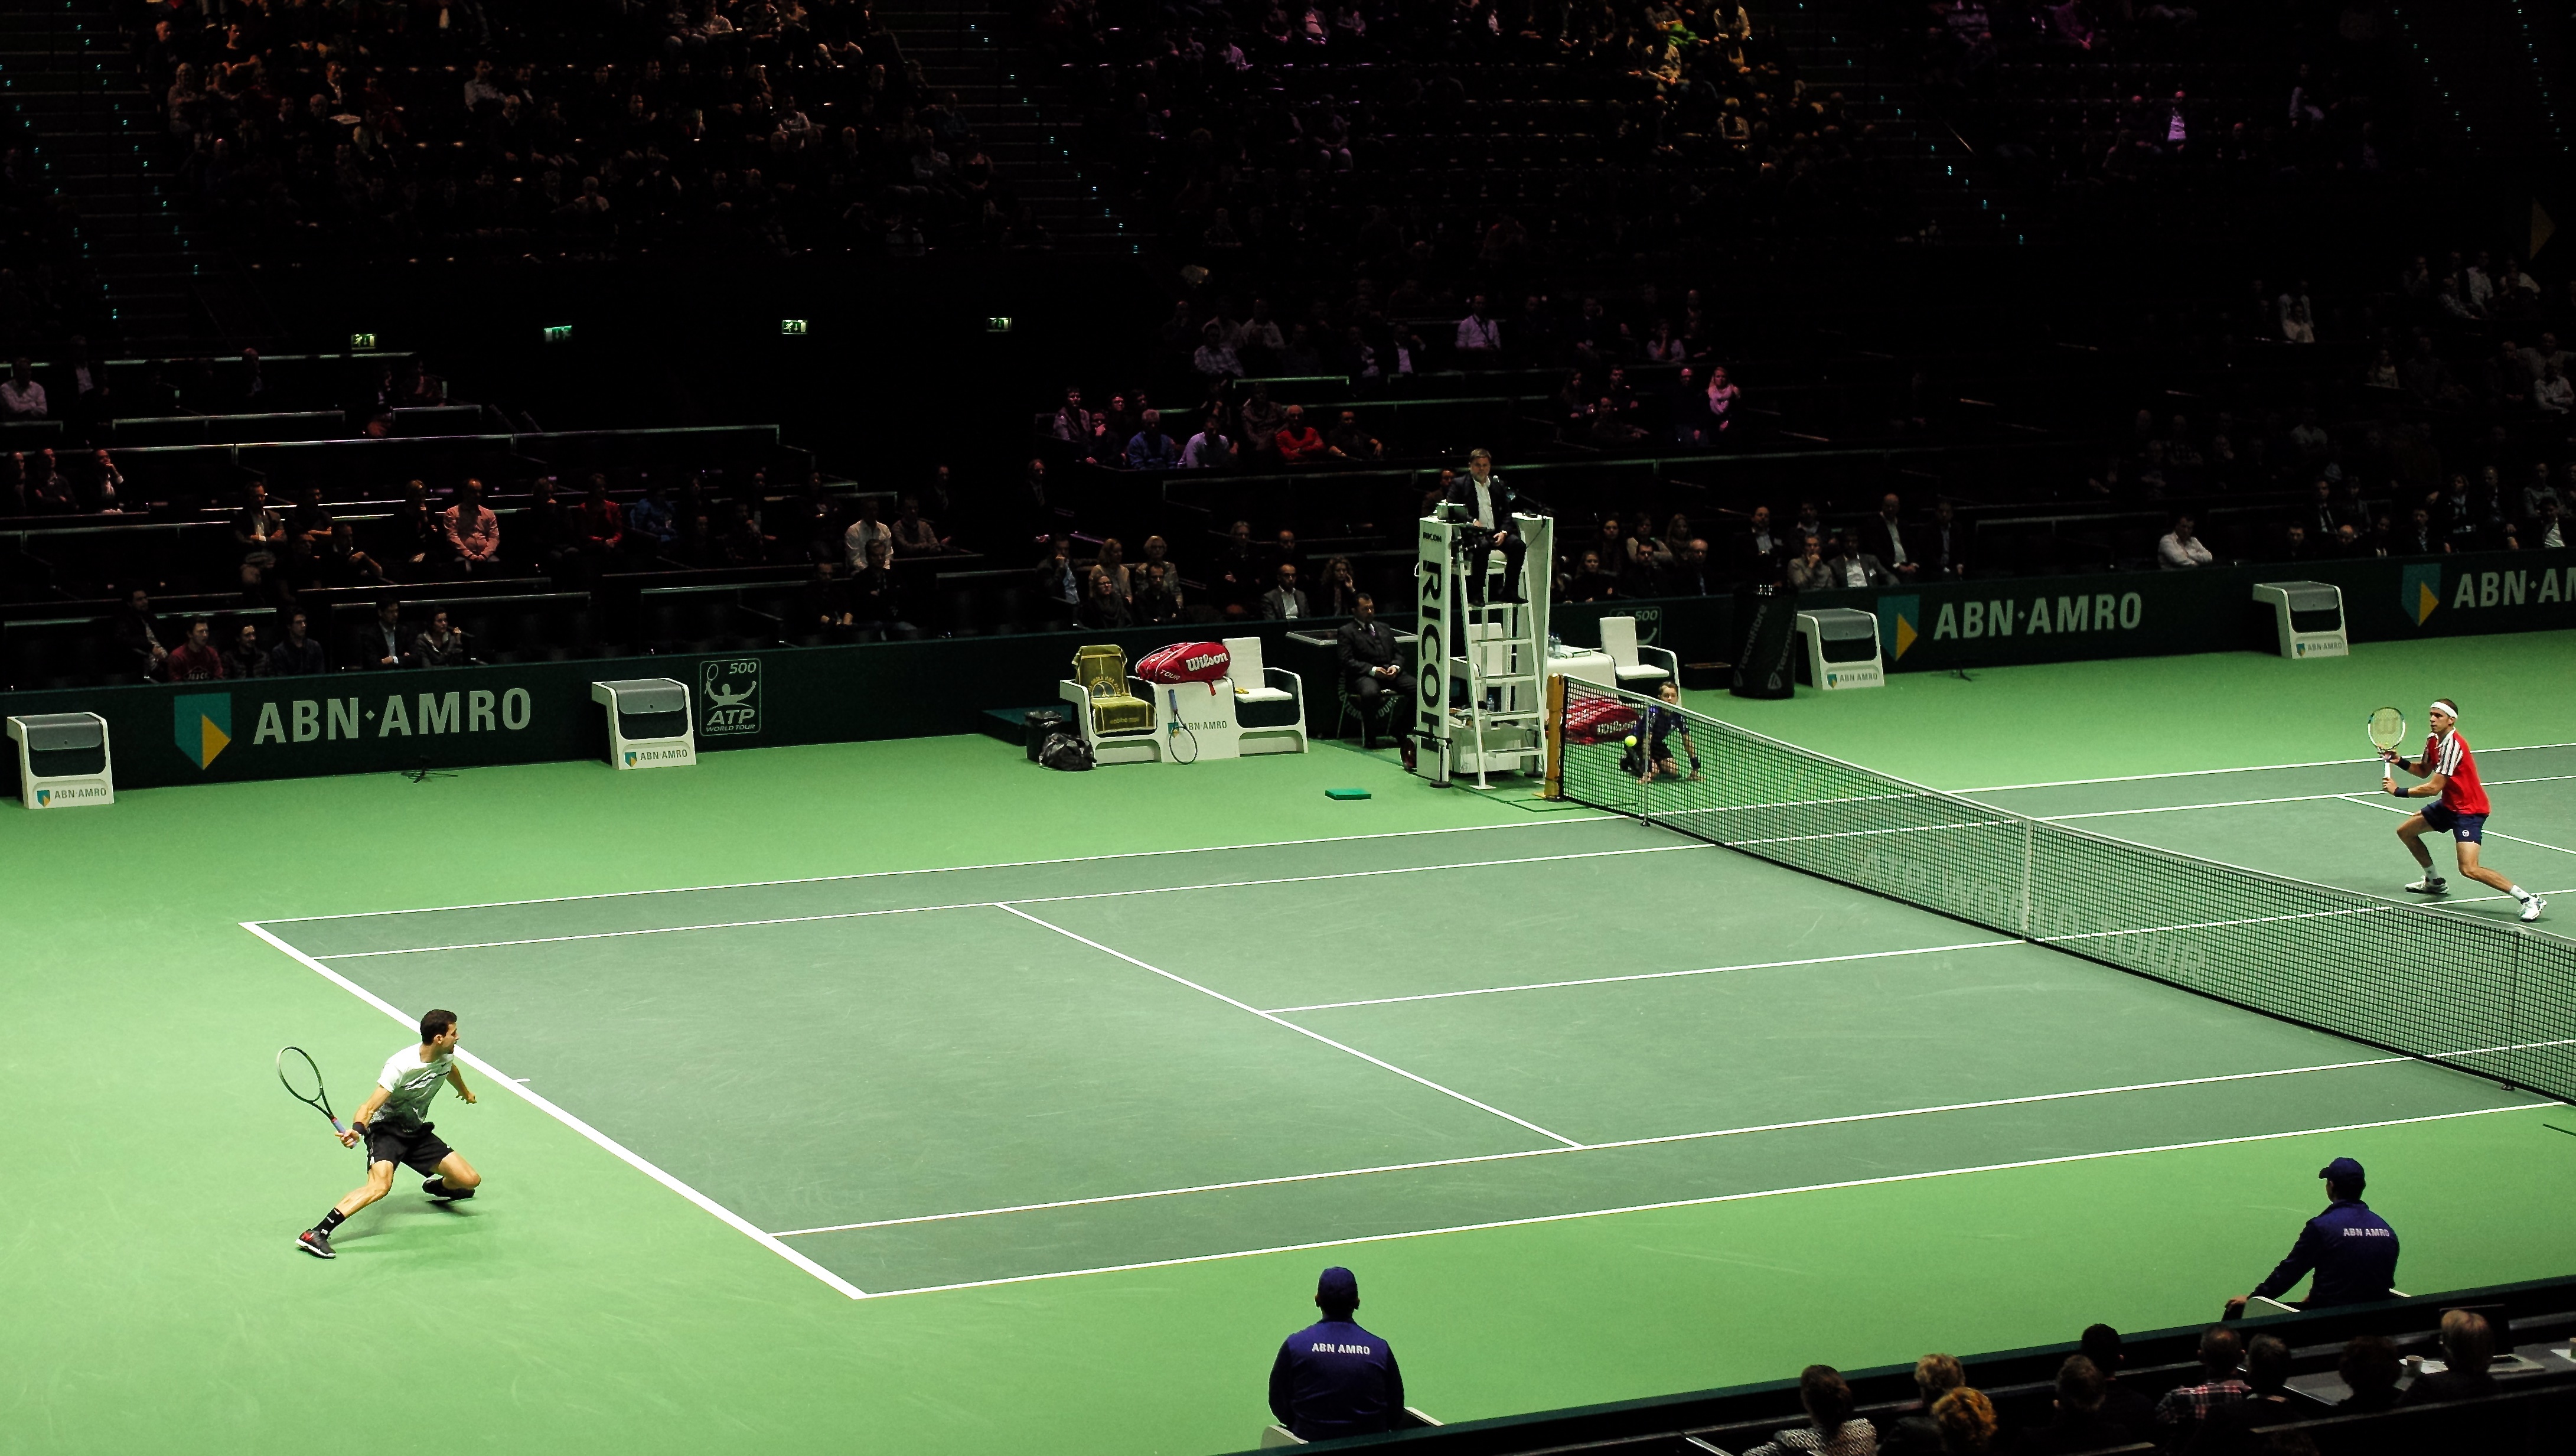
structure, sport, green, indoor, professional, player, 2015, holland, netherlands, arena, rotterdam, m, tennis, sports, dutch, 50, court, 500, leica, 240, summilux, atp, tournament, stan, gilles, ahoy, muller, abn, amro, dimitrov, grigor, ball game, sport venue, soccer specific stadium, racquet sport